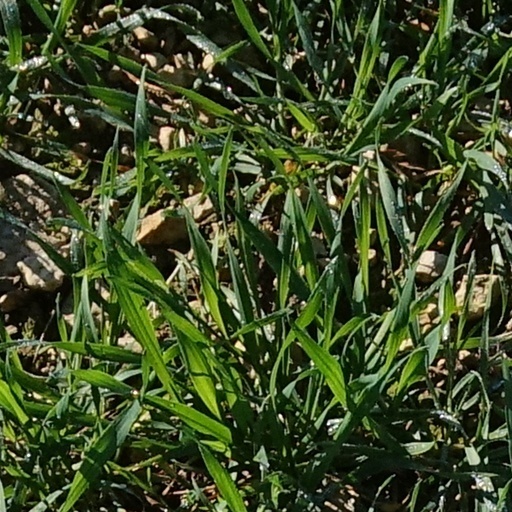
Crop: wheat